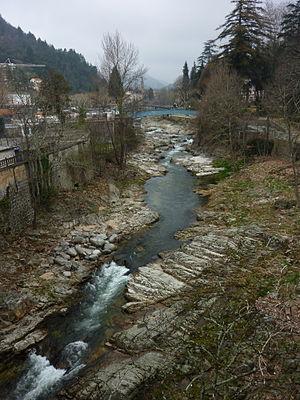
La Volane à Vals les Bains, le long du parc. 1er jour du printemps, débit moyen. (Ardèche 07, France)
La Volane est une rivière ardéchoise dans la région Auvergne-Rhône-Alpes et un affluent gauche de l'Ardèche, donc un sous-affluent du fleuve le Rhône.
À la croisée des domaines de la gestion de l'eau et du droit de l'eau, le débit réservé est le débit minimal d'eau imposé par l'autorité administrative aux propriétaires ou gestionnaires d'un ouvrage hydraulique pour assurer un minimum d'écoulement au cours d'eau et ainsi un fonctionnement minimal des écosystèmes aquatiques ou en proche périphérie du lit.